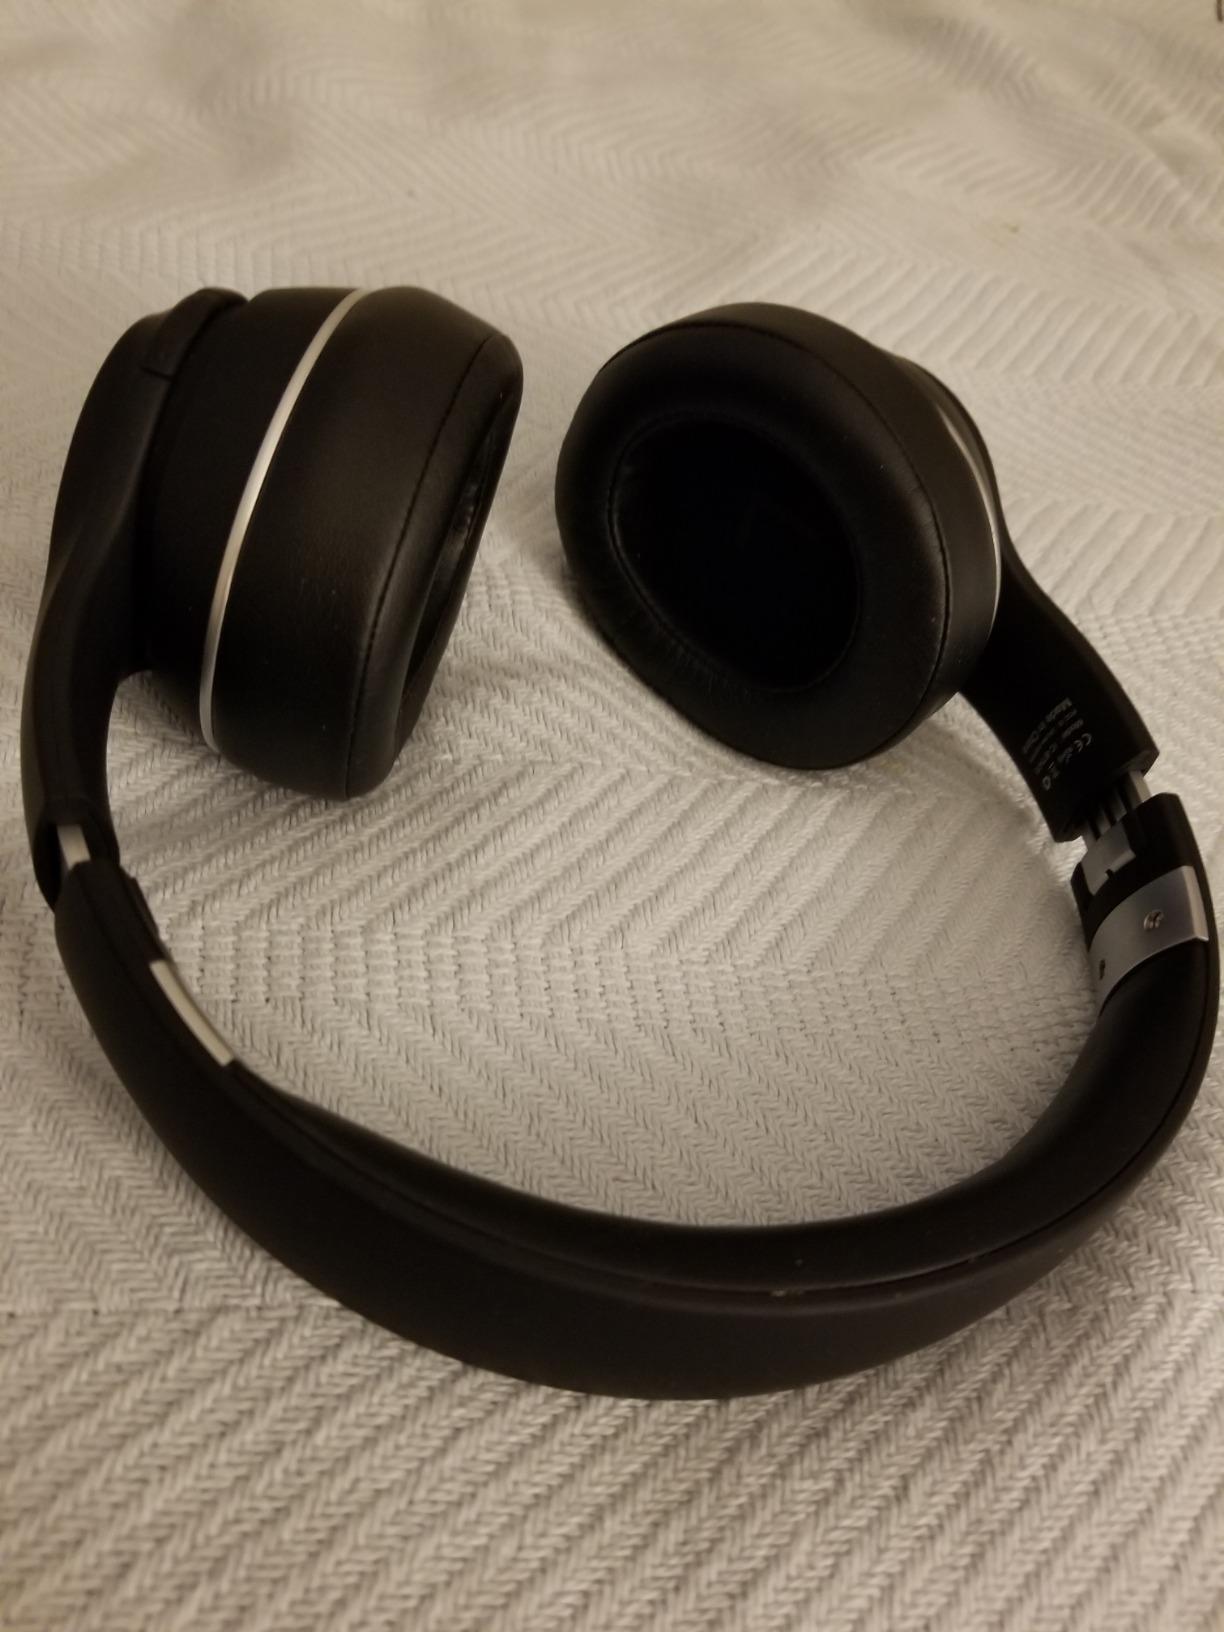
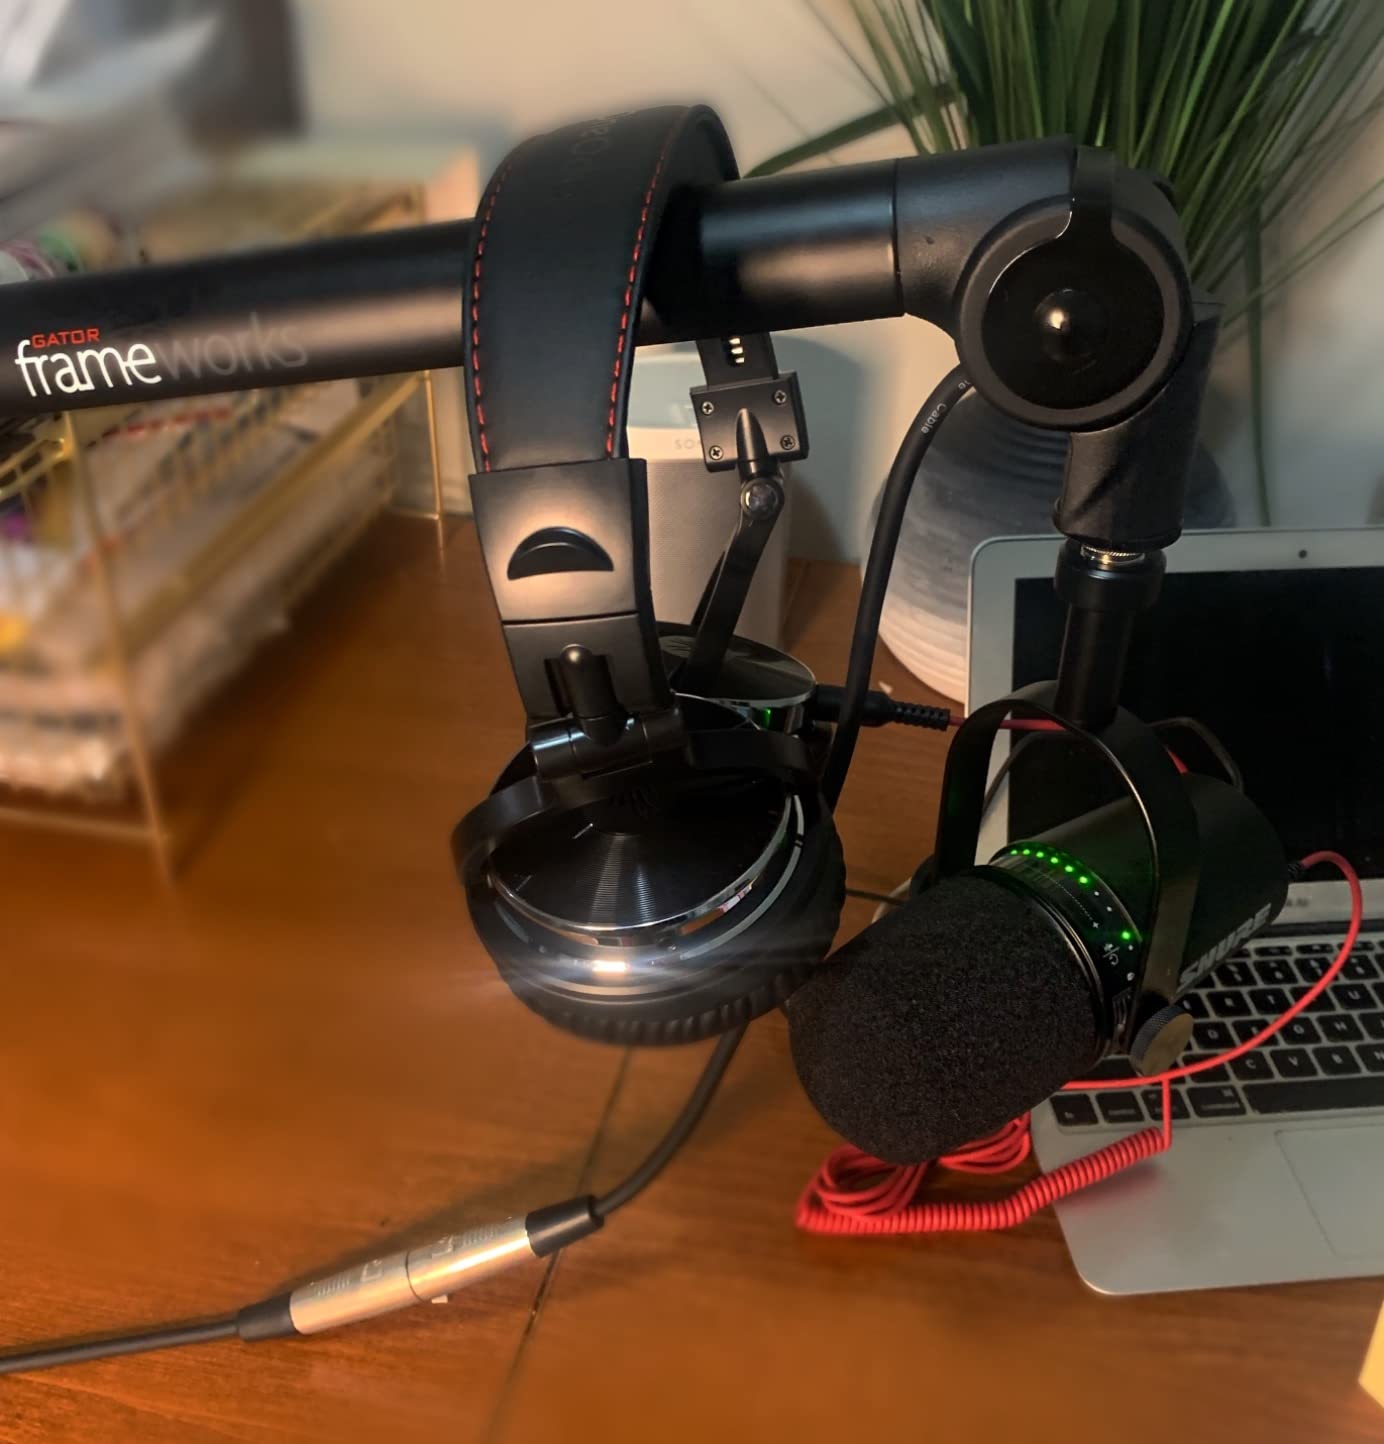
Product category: headphones
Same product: no